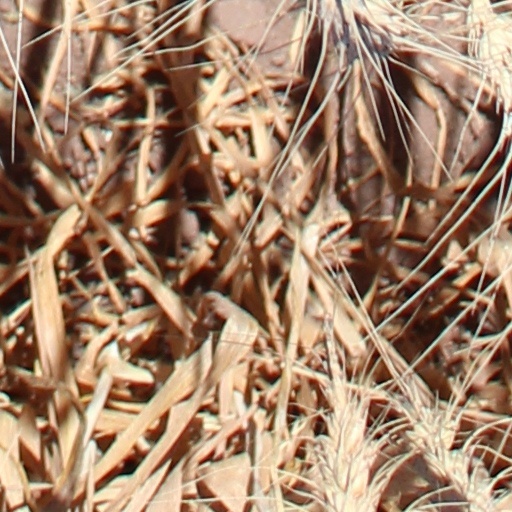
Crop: wheat